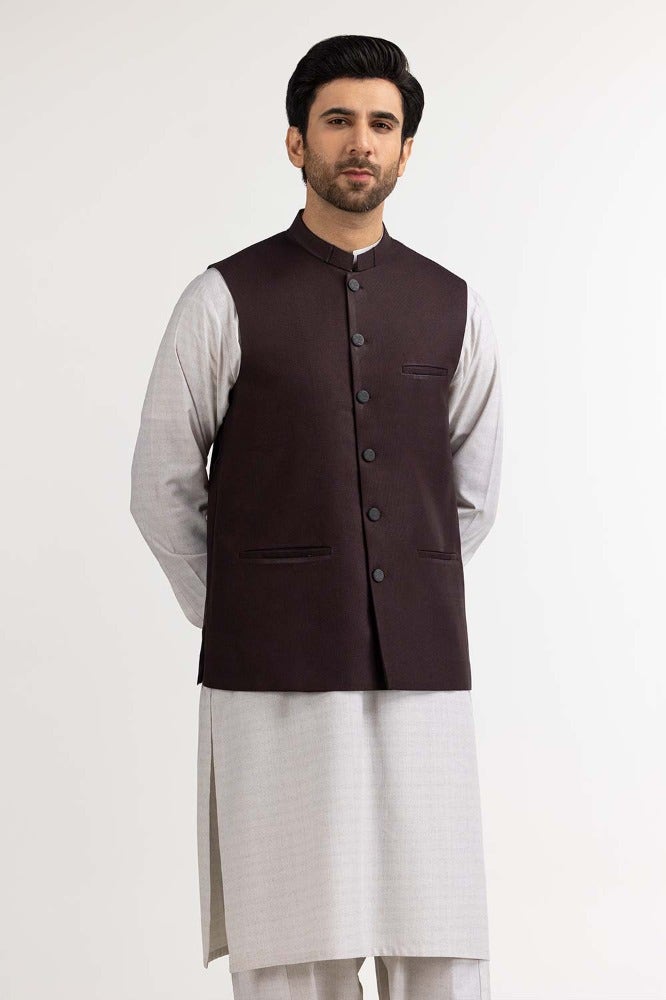
dark chocolate khanu wool blend vest